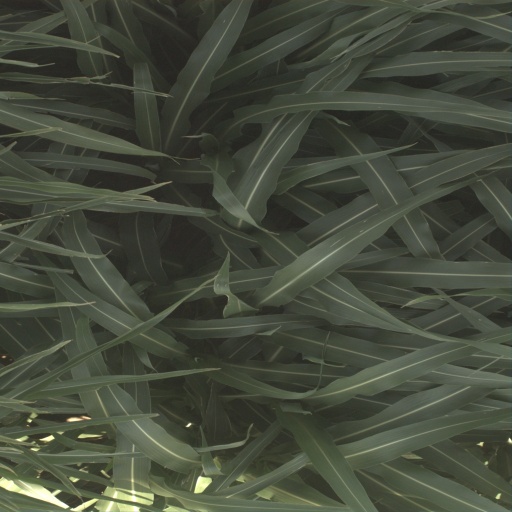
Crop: sorghum